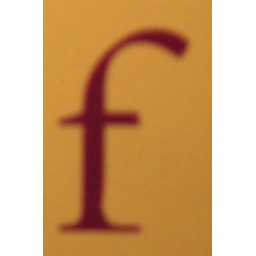
This was on some sign in a building downtown. I don't remember where.